Mahan-class destroyer

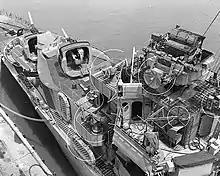
at Mare Island Naval Shipyard for overhaul on 24 June 1944

The main battery of the "Mahan" class consisted of five dual purpose /38 caliber guns, equipped with the Mark 33 gun fire-control system. The anti-aircraft battery had four water-cooled .50 caliber machine guns (12.7 mm). The class was fitted with three quadruple torpedo tube mounts for twelve torpedo tubes, guided by the Mark 27 torpedo fire control system. The class was initially equipped with the Mark 11 torpedo or Mark 12 torpedo, which were replaced by the Mark 15 torpedo beginning in 1938. The depth charge roll-off racks were rigged on the stern.